Free France

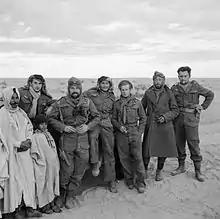
Members of the 'French Squadron SAS' (1ere Compagnie de Chasseurs Parachutistes) in the Gabès–Tozeur area of Tunisia

Soon afterwards in November 1942, the Allies launched Operation Torch in the west, an invasion of Vichy-controlled French North Africa. An Anglo-American force of 63,000 men landed in French Morocco and Algeria. The long-term goal was to clear German and Italian troops from North Africa, enhance naval control of the Mediterranean, and prepare an invasion of Italy in 1943. The Allies had hoped that Vichy forces would offer only token resistance to the Allies, but instead they fought hard, incurring heavy casualties. As a French foreign legionnaire put it after seeing his comrades die in an American bombing raid: "Ever since the fall of France, we had dreamed of deliverance, but we did not want it that way".